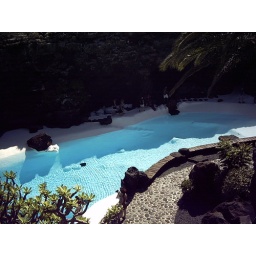
beautiful, clear water in this pool looked so inviting on such a hot day!